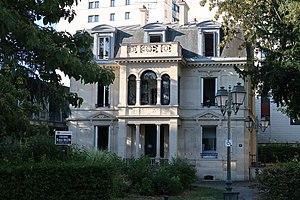
Maison dite château de la Grève située au n°28 rue Merlin de Thionville à Suresnes (Hauts-de-Seine).
L'histoire de Suresnes, commune de la banlieue ouest de Paris, est particulièrement liée à sa position géographique singulière, entre la Seine et le mont Valérien, l'un des points les plus élevés de l'agglomération parisienne. Ses activités économiques se développent ainsi historiquement en lien avec cet environnement, de la pêche sur le fleuve, en passant par la culture de la vigne sur les coteaux, l'industrie automobile et aéronautique le long de la Seine et, depuis la création du centre d'affaires de La Défense dans les communes voisines de Courbevoie et de Puteaux, par l'accueil de sièges de grandes entreprises.